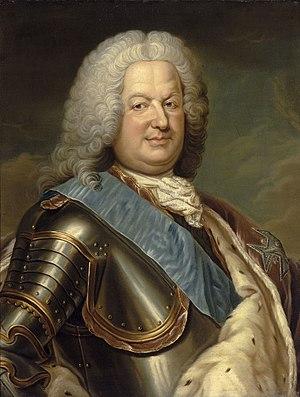
L’académie de Stanislas est une société savante fondée le 28 décembre 1750 par Stanislas Leszczynski, roi de Pologne, duc de Lorraine et de Bar, sous le nom de Société royale des sciences et belles-lettres de Nancy.
Le château de Lunéville, possession des ducs de Lorraine depuis le XIIIᵉ siècle, a été construit pour le compte du duc Léopold Iᵉʳ entre 1703 et 1720 sur des plans de Pierre Bourdict, Nicolas Dorbay et Germain Boffrand.
Saint-Hippolyte est une commune française située dans le département du Haut-Rhin, en région Grand Est.
La Lorraine est une région historique et culturelle du nord-est de la France à la frontière avec la Belgique, le Luxembourg et l'Allemagne. Elle est constituée des départements de Meurthe-et-Moselle, de la Meuse, de la Moselle et des Vosges. Son nom est hérité de Lothaire II de Lotharingie et ses habitants sont appelés les Lorrains.
Jean Girardet, né à Lunéville en 1709 et mort à Nancy le 28 septembre 1778, est un peintre lorrain, puis français à la suite de l'annexion du duché de Lorraine par la France en 1766.
Le val d'Argent, aussi appelé vallée de Sainte-Marie-aux-Mines ou val de Lièpvre, est situé dans le département du Haut-Rhin. Il compte environ 10 710 habitants et sa ville principale est Sainte-Marie-aux-Mines. Il fait partie du secteur des Vosges moyennes et s'étend sur 103,5 km² couverts à 60 % par la forêt. Au nord, il est séparé du val de Villé par des massifs montagneux depuis le col de la Hingrie au nord-est jusqu'au château du Frankenbourg. Au sud, il est délimité par les massifs montagneux du Brézouard et au centre par le Taennchel, et vers le sud-ouest par le Haut-Koenigsbourg. Le val de Lièpvre débouche sur la plaine d'Alsace à Sélestat et à l'ouest vers le col de Sainte-Marie-aux-Mines à la ville de Saint-Dié. L'origine du peuplement de cette vallée serait essentiellement due aux deux monastères, dont celui de Lièpvre édifié au VIIIᵉ siècle, l'autre au Xᵉ siècle à Echéry, autour desquels des serfs venus des régions limitrophes, notamment du val de Galilée, s'étaient fixés.
L'histoire du pays de Bitche se perd dans la nuit des temps.
Wissembourg [visɑ̃buʁ] est une commune française située dans le département du Bas-Rhin, en région Grand Est.